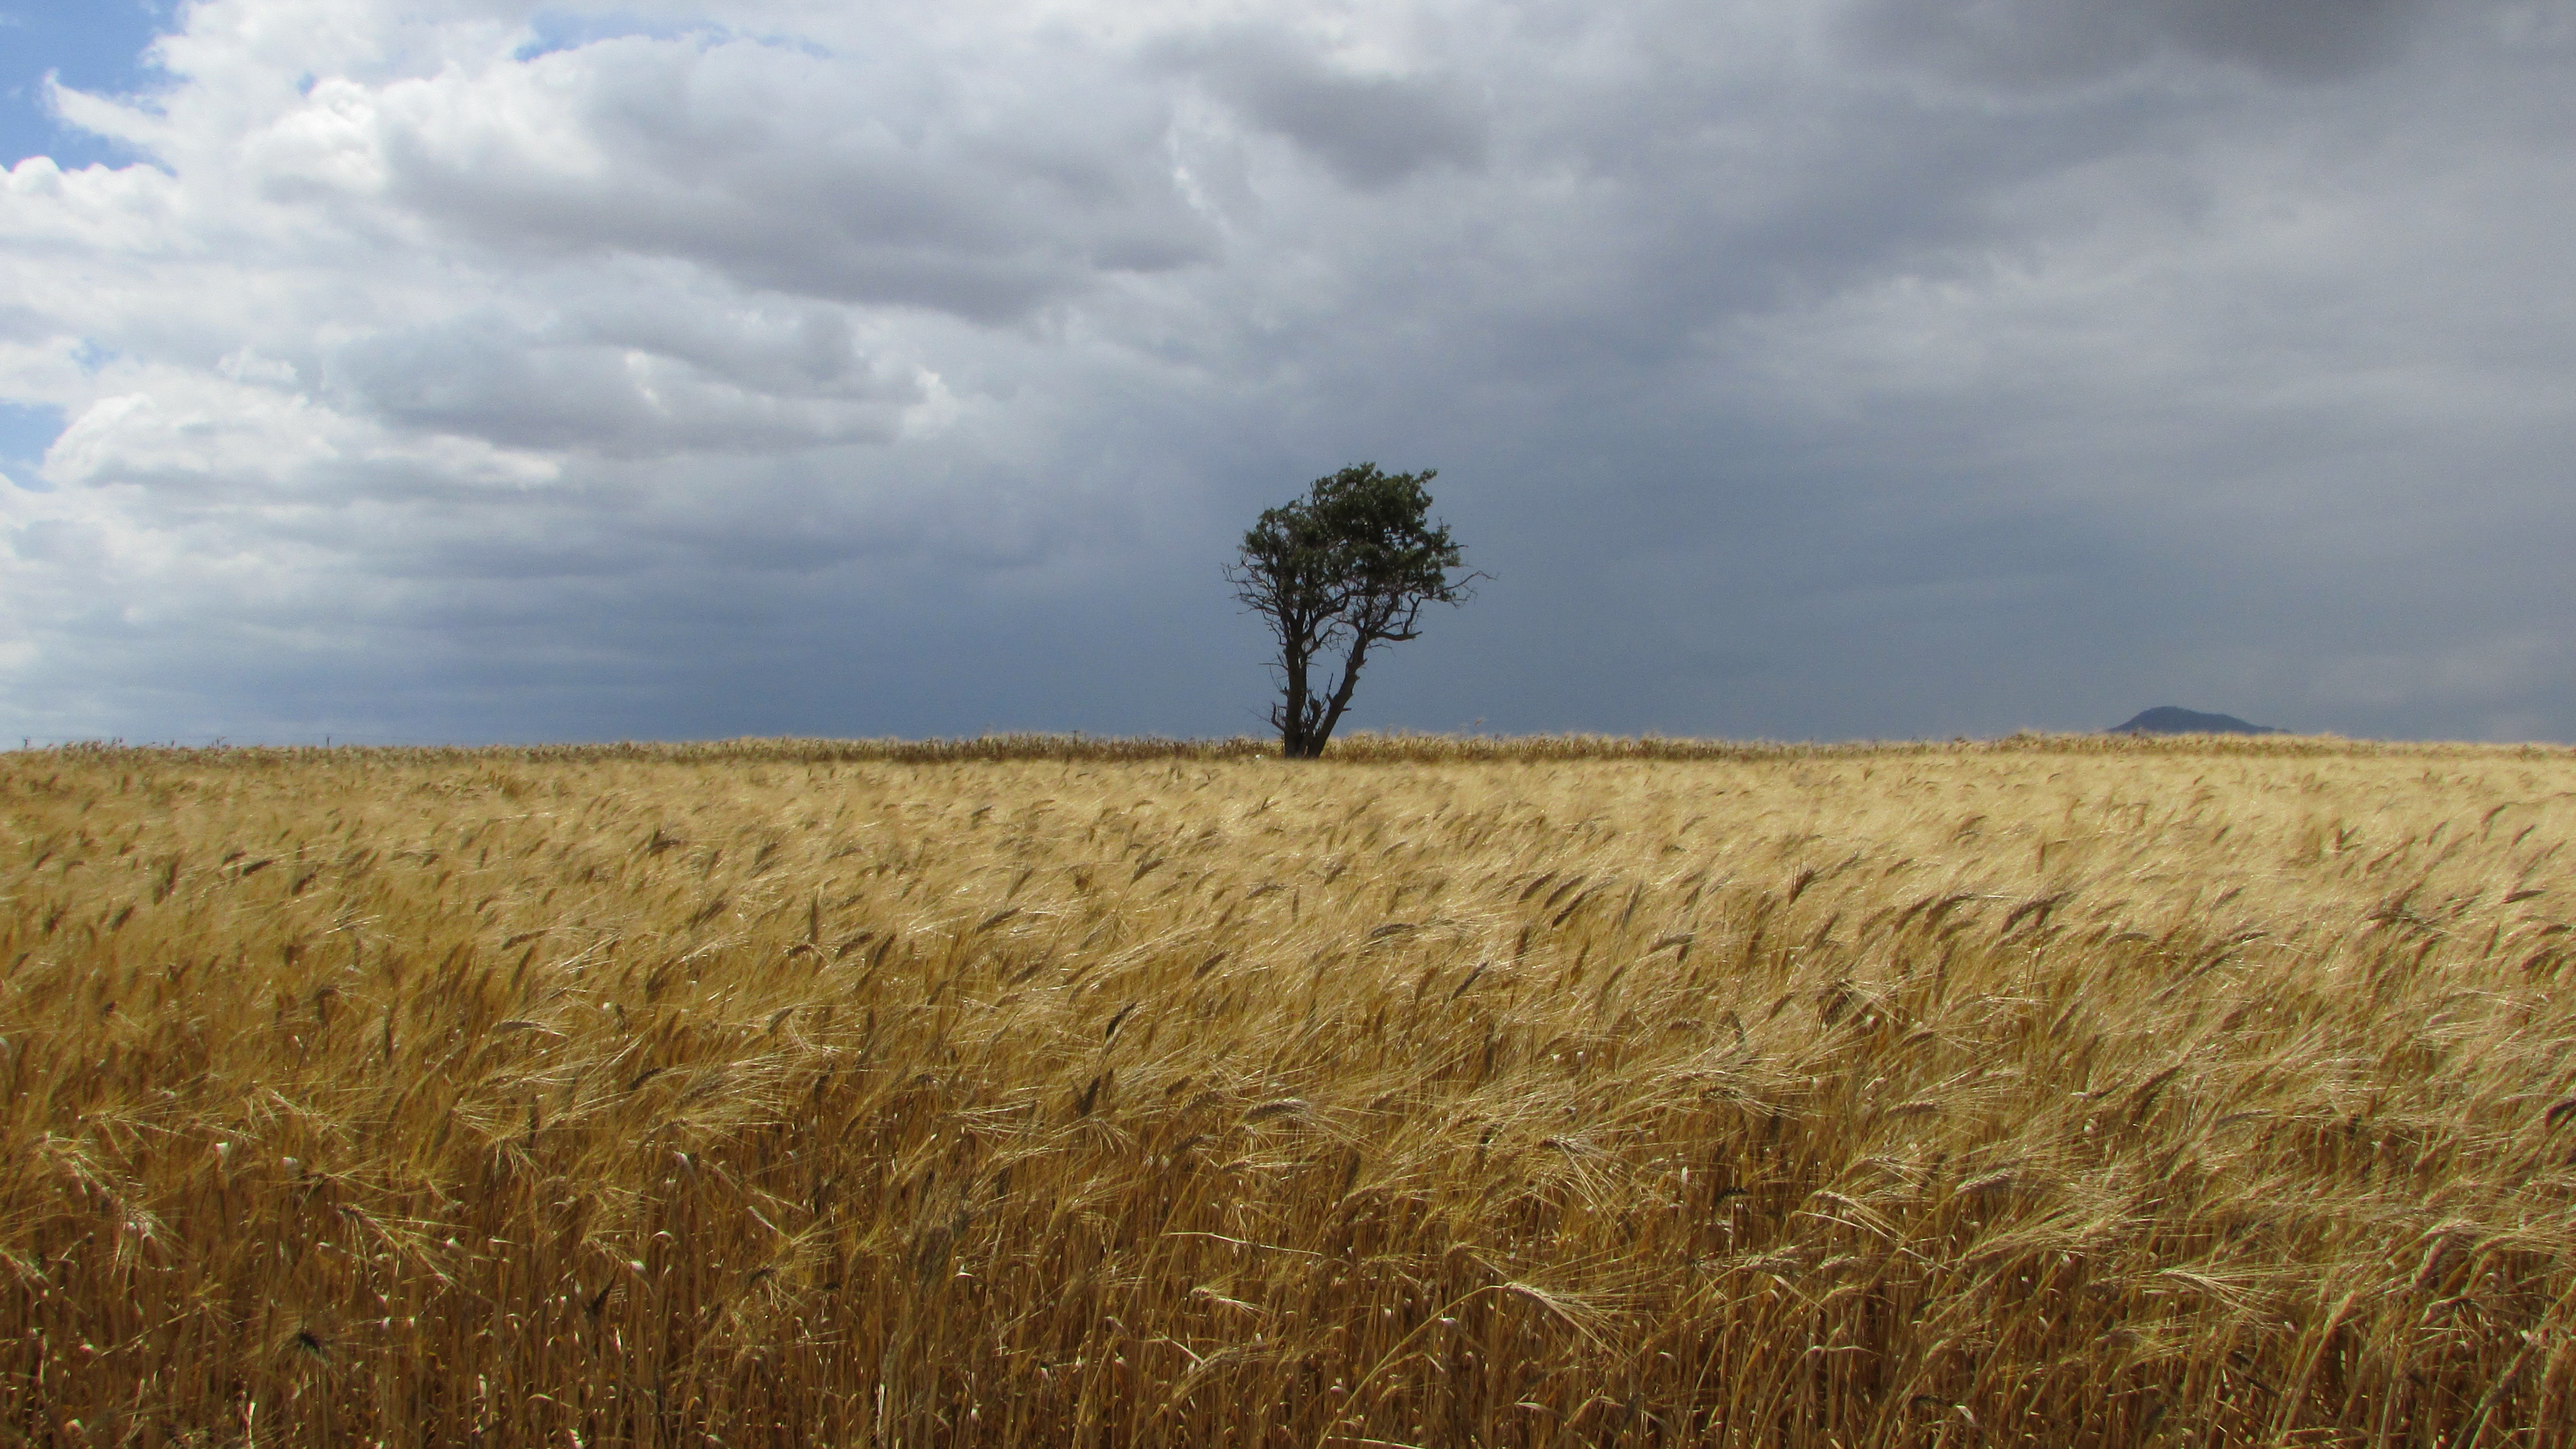
landscape, tree, nature, grass, horizon, cloud, plant, sky, field, meadow, wheat, prairie, wind, rural, food, golden, crop, soil, ear, agriculture, savanna, plain, clouds, grassland, ecosystem, cyprus, steppe, rural area, flowering plant, commodity, perivolia, grass family, land plant, food grain